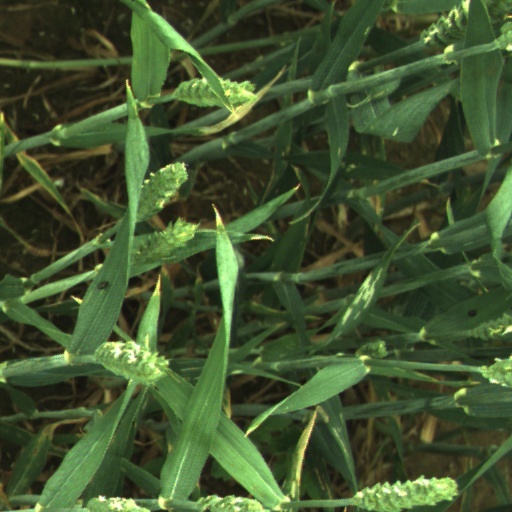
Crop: wheat